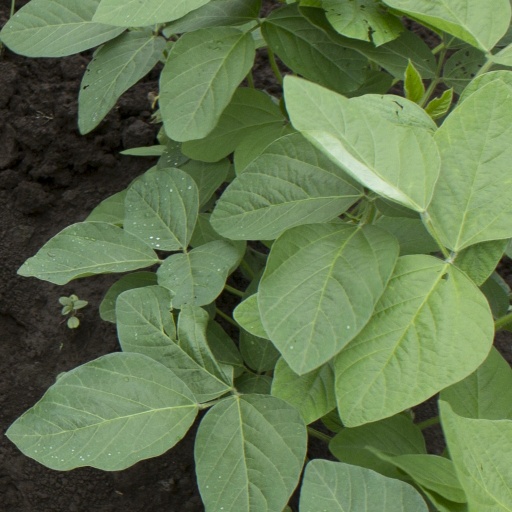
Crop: soybean